Dark City (1950 film)

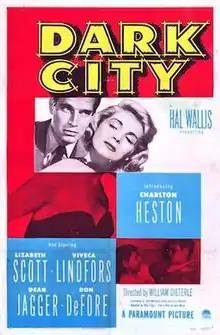
Theatrical release poster

Dark City is a 1950 American film noir crime film starring Charlton Heston in his Hollywood debut, and featuring Lizabeth Scott, Viveca Lindfors, Dean Jagger, Don DeFore, Ed Begley, Jack Webb and Harry Morgan. It was produced by Hal B. Wallis and directed by William Dieterle.